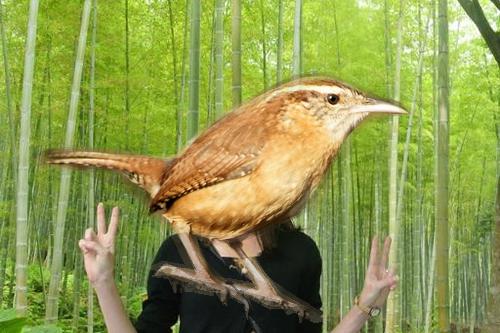
Bird species: Carolina_Wren
Bird type: landbird
Background: land